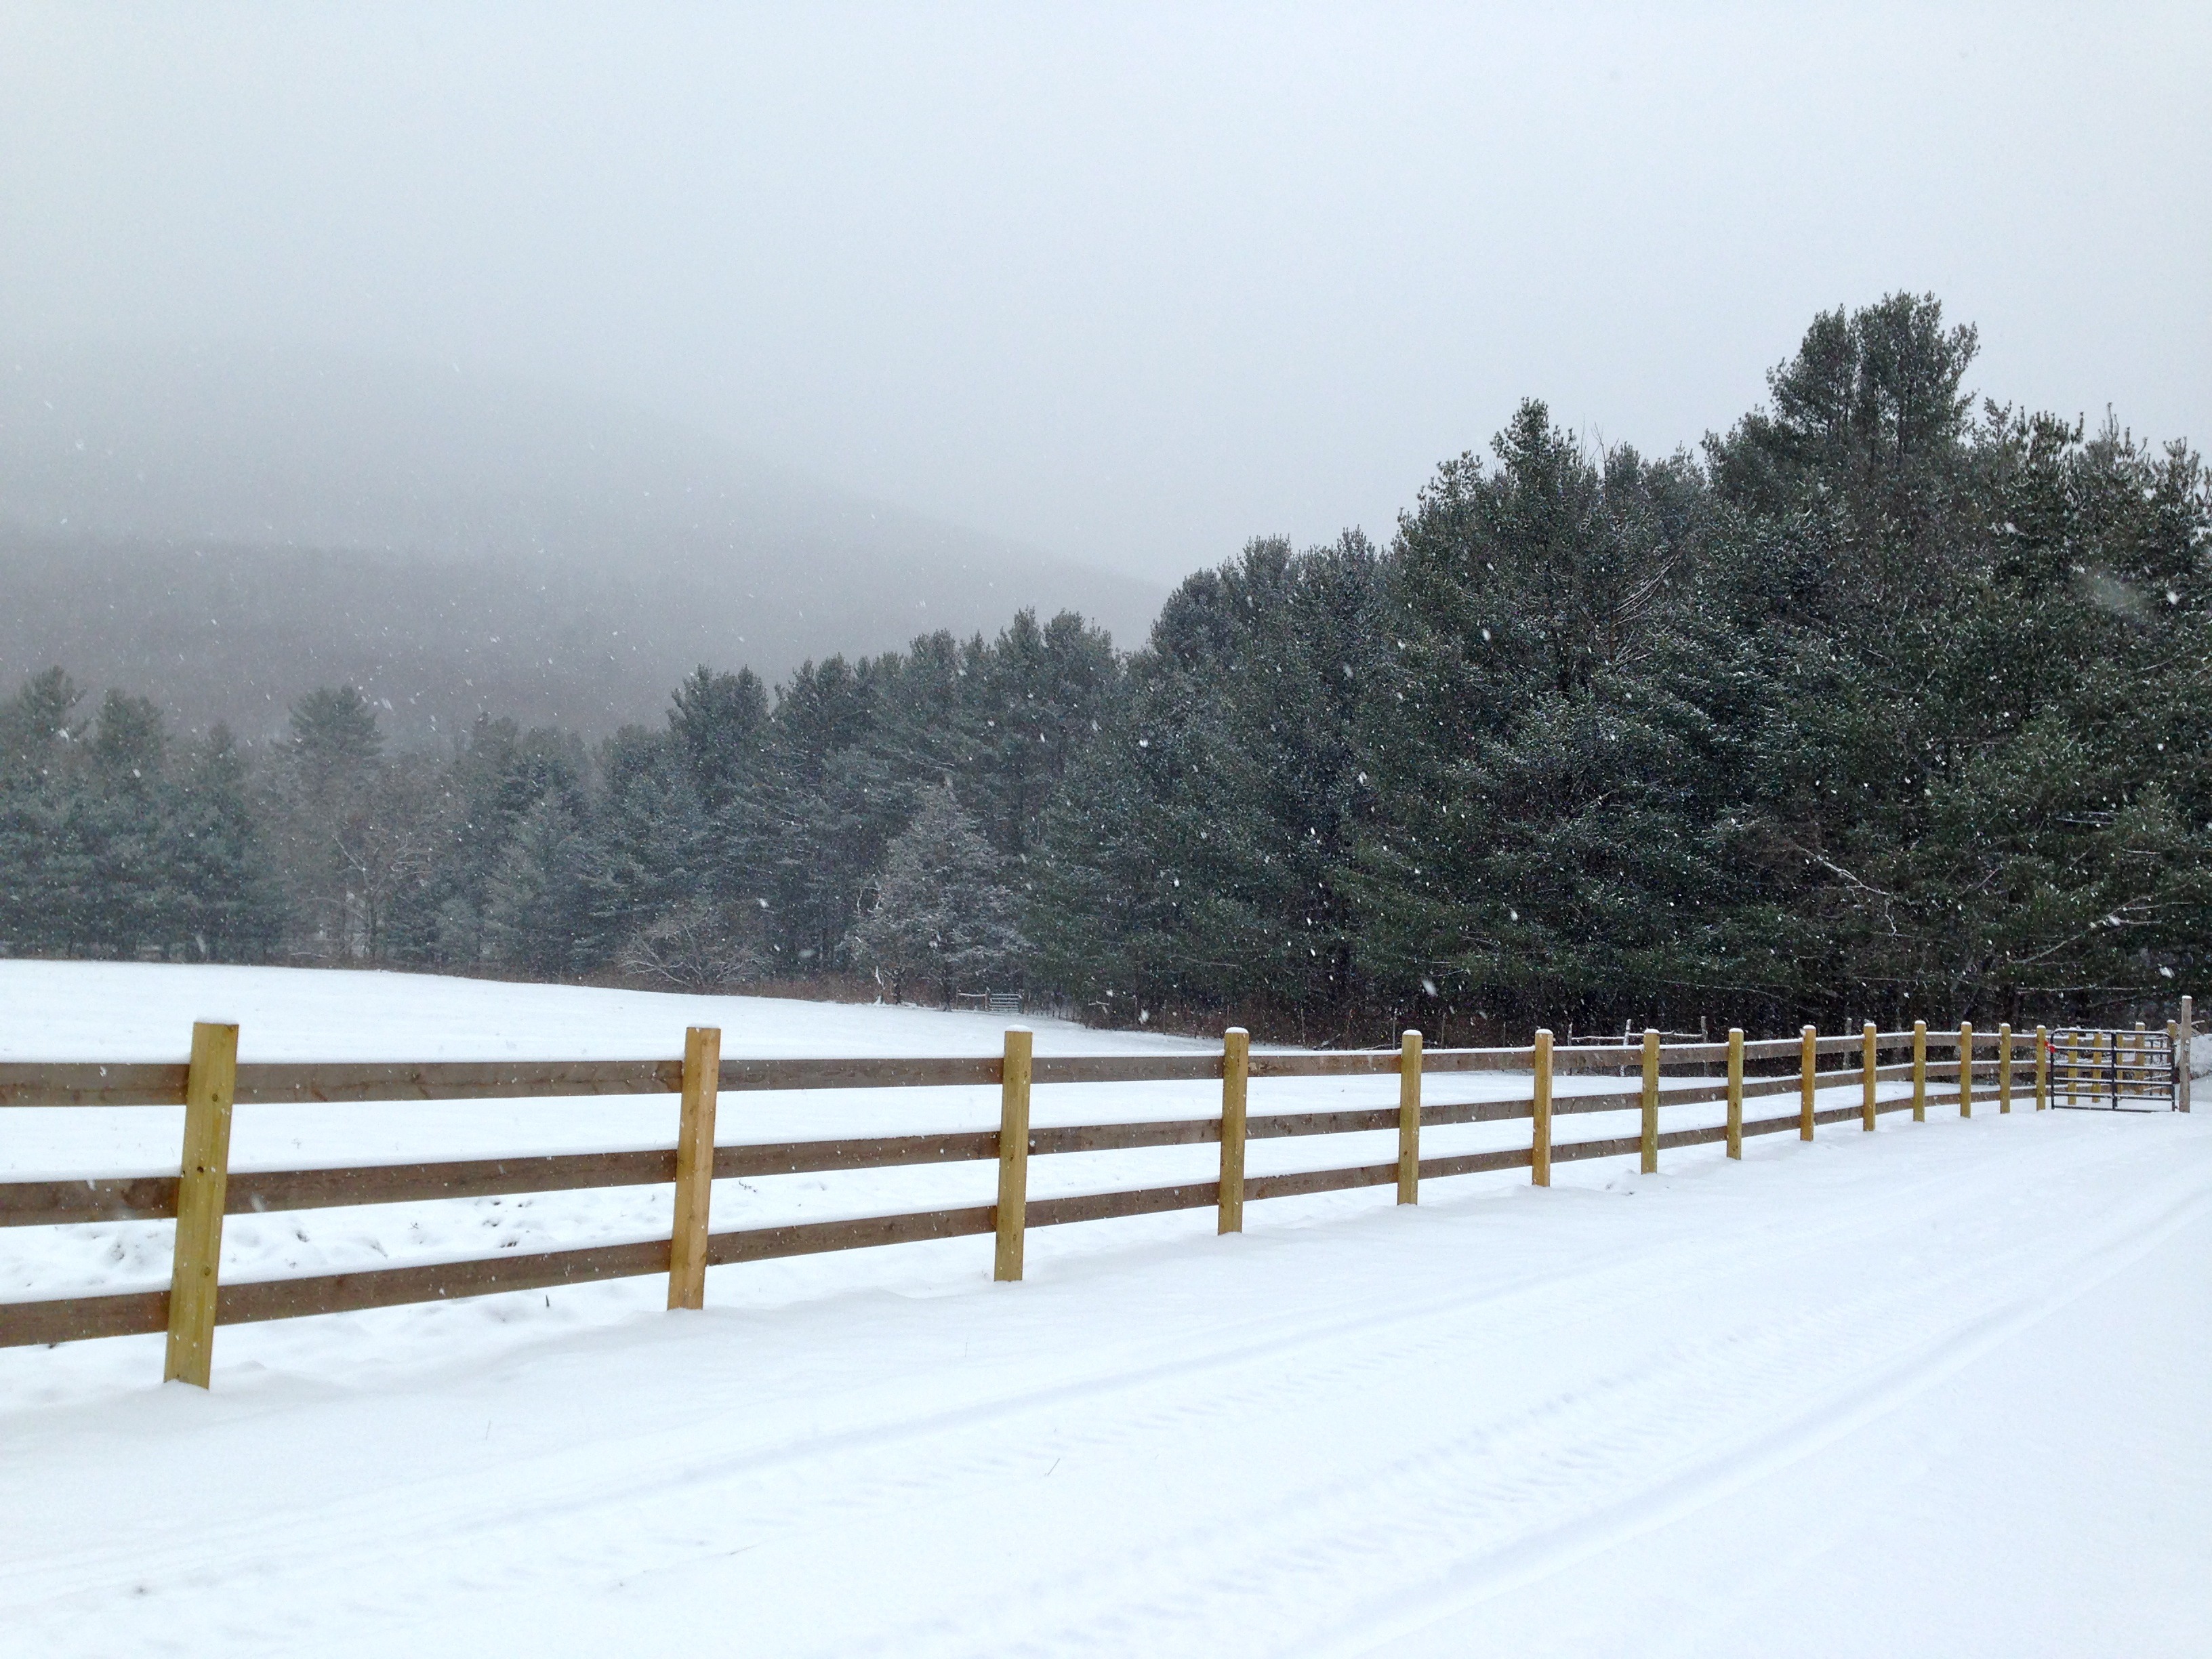
landscape, nature, snow, cold, winter, fence, white, farm, rural, weather, season, farmland, outside, blizzard, freezing, atmospheric phenomenon, harmony ny, woodstock farm animal sanctuary